Maxime Hamou

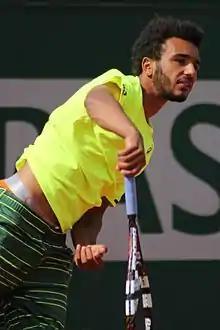

Maxime Hamou (born 8 June 1995) is a French tennis player. Hamou has a career-high ATP singles ranking of No. 211, achieved in July 2015 and a career-high ATP doubles ranking of No. 744, achieved in July 2016.